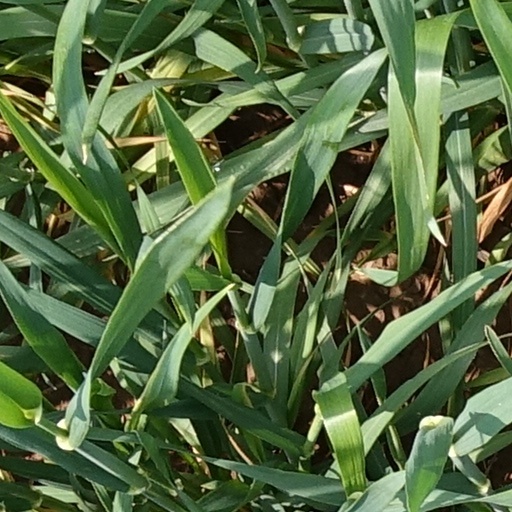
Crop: wheat